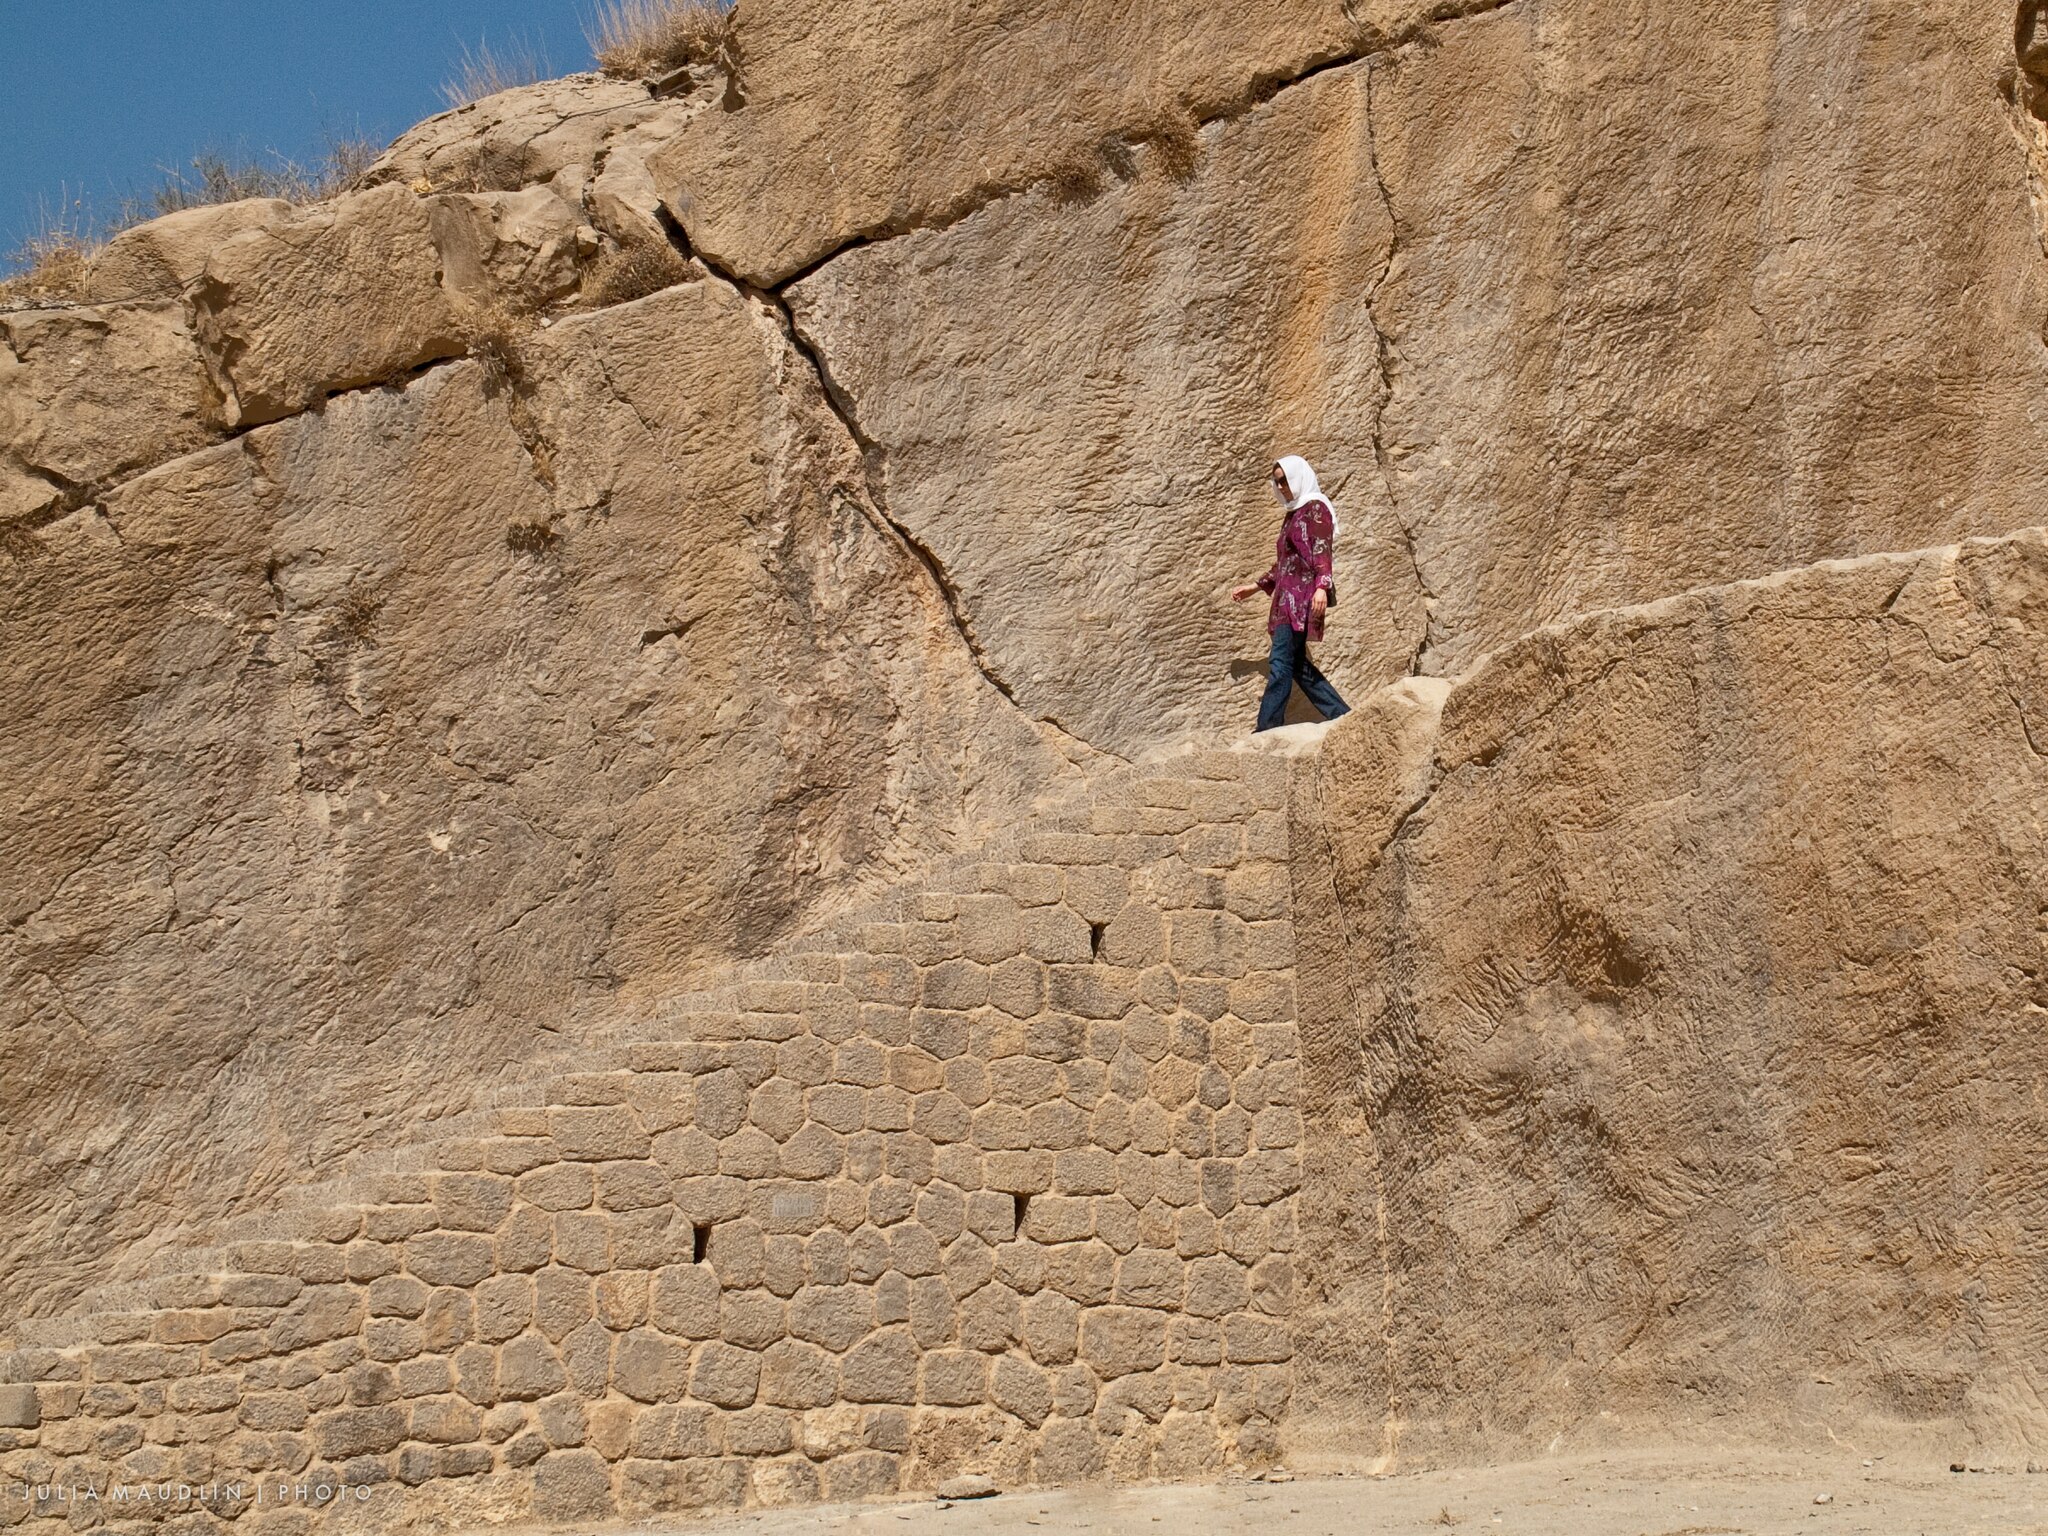
Title: Massive Staircase, Persepolis, Iran
Description: Massive Staircase, Persepolis, Iran
Date: 2008-10-15 00:32
Categories: Stairs in Persepolis, Tomb of Artaxerxes III, Flickr images reviewed by FlickreviewR, 2008 in Persepolis, Photographs by Julia Maudlin, Flickr images missing SDC published in